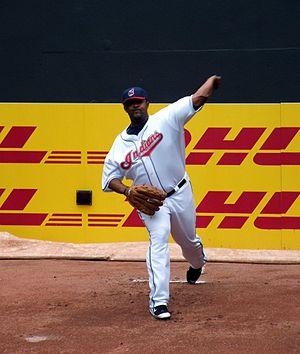
La Saison 2009 des Yankees de New York est la 109ᵉ saison en ligue majeure pour cette franchise. Dans leur nouveau stade, les Yankees remportent leur 27ᵉ titre.
La Saison 2007 des Indians de Cleveland est la 107ᵉ saison en ligue majeure pour cette franchise. Les Indians enlèvent le titre de la division centrale de la Ligue américaine.